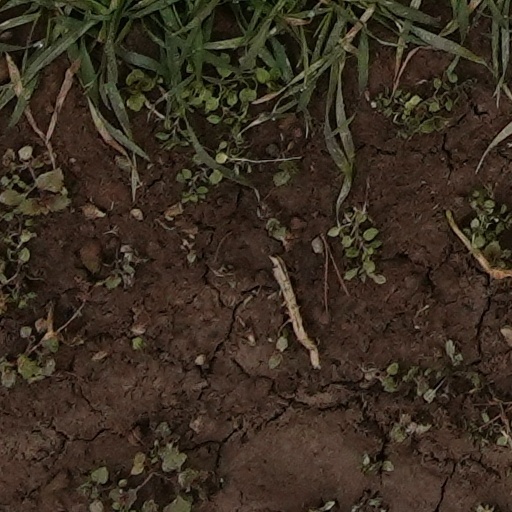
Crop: wheat